Greeks in Syria

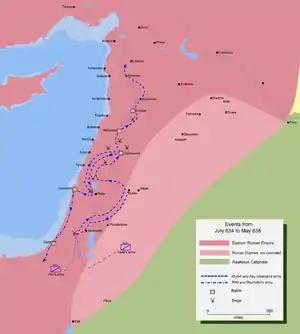
Map detailing the route of Muslim invasion of central Syria

The Arab conquest of Syria (Arabic: الفتح الإسلامي لبلاد الشام) occurred in the first half of the 7th century, and refers to the conquest of the Levant, which later became known as the Islamic Province of Bilad al-Sham. On the eve of the Arab Muslim conquests the Byzantines were still in the process of rebuilding their authority in the Levant, which had been lost to them for almost twenty years. At the time of the Arab conquest, Bilad al-Sham was inhabited mainly by local Aramaic-speaking Christians, Ghassanid and Nabatean Arabs, as well as Greeks, and by non-Christian minorities of Jews, Samaritans, and Itureans. The population of the region did not become predominantly Muslim and Arab in identity until nearly a millennium after the conquest.